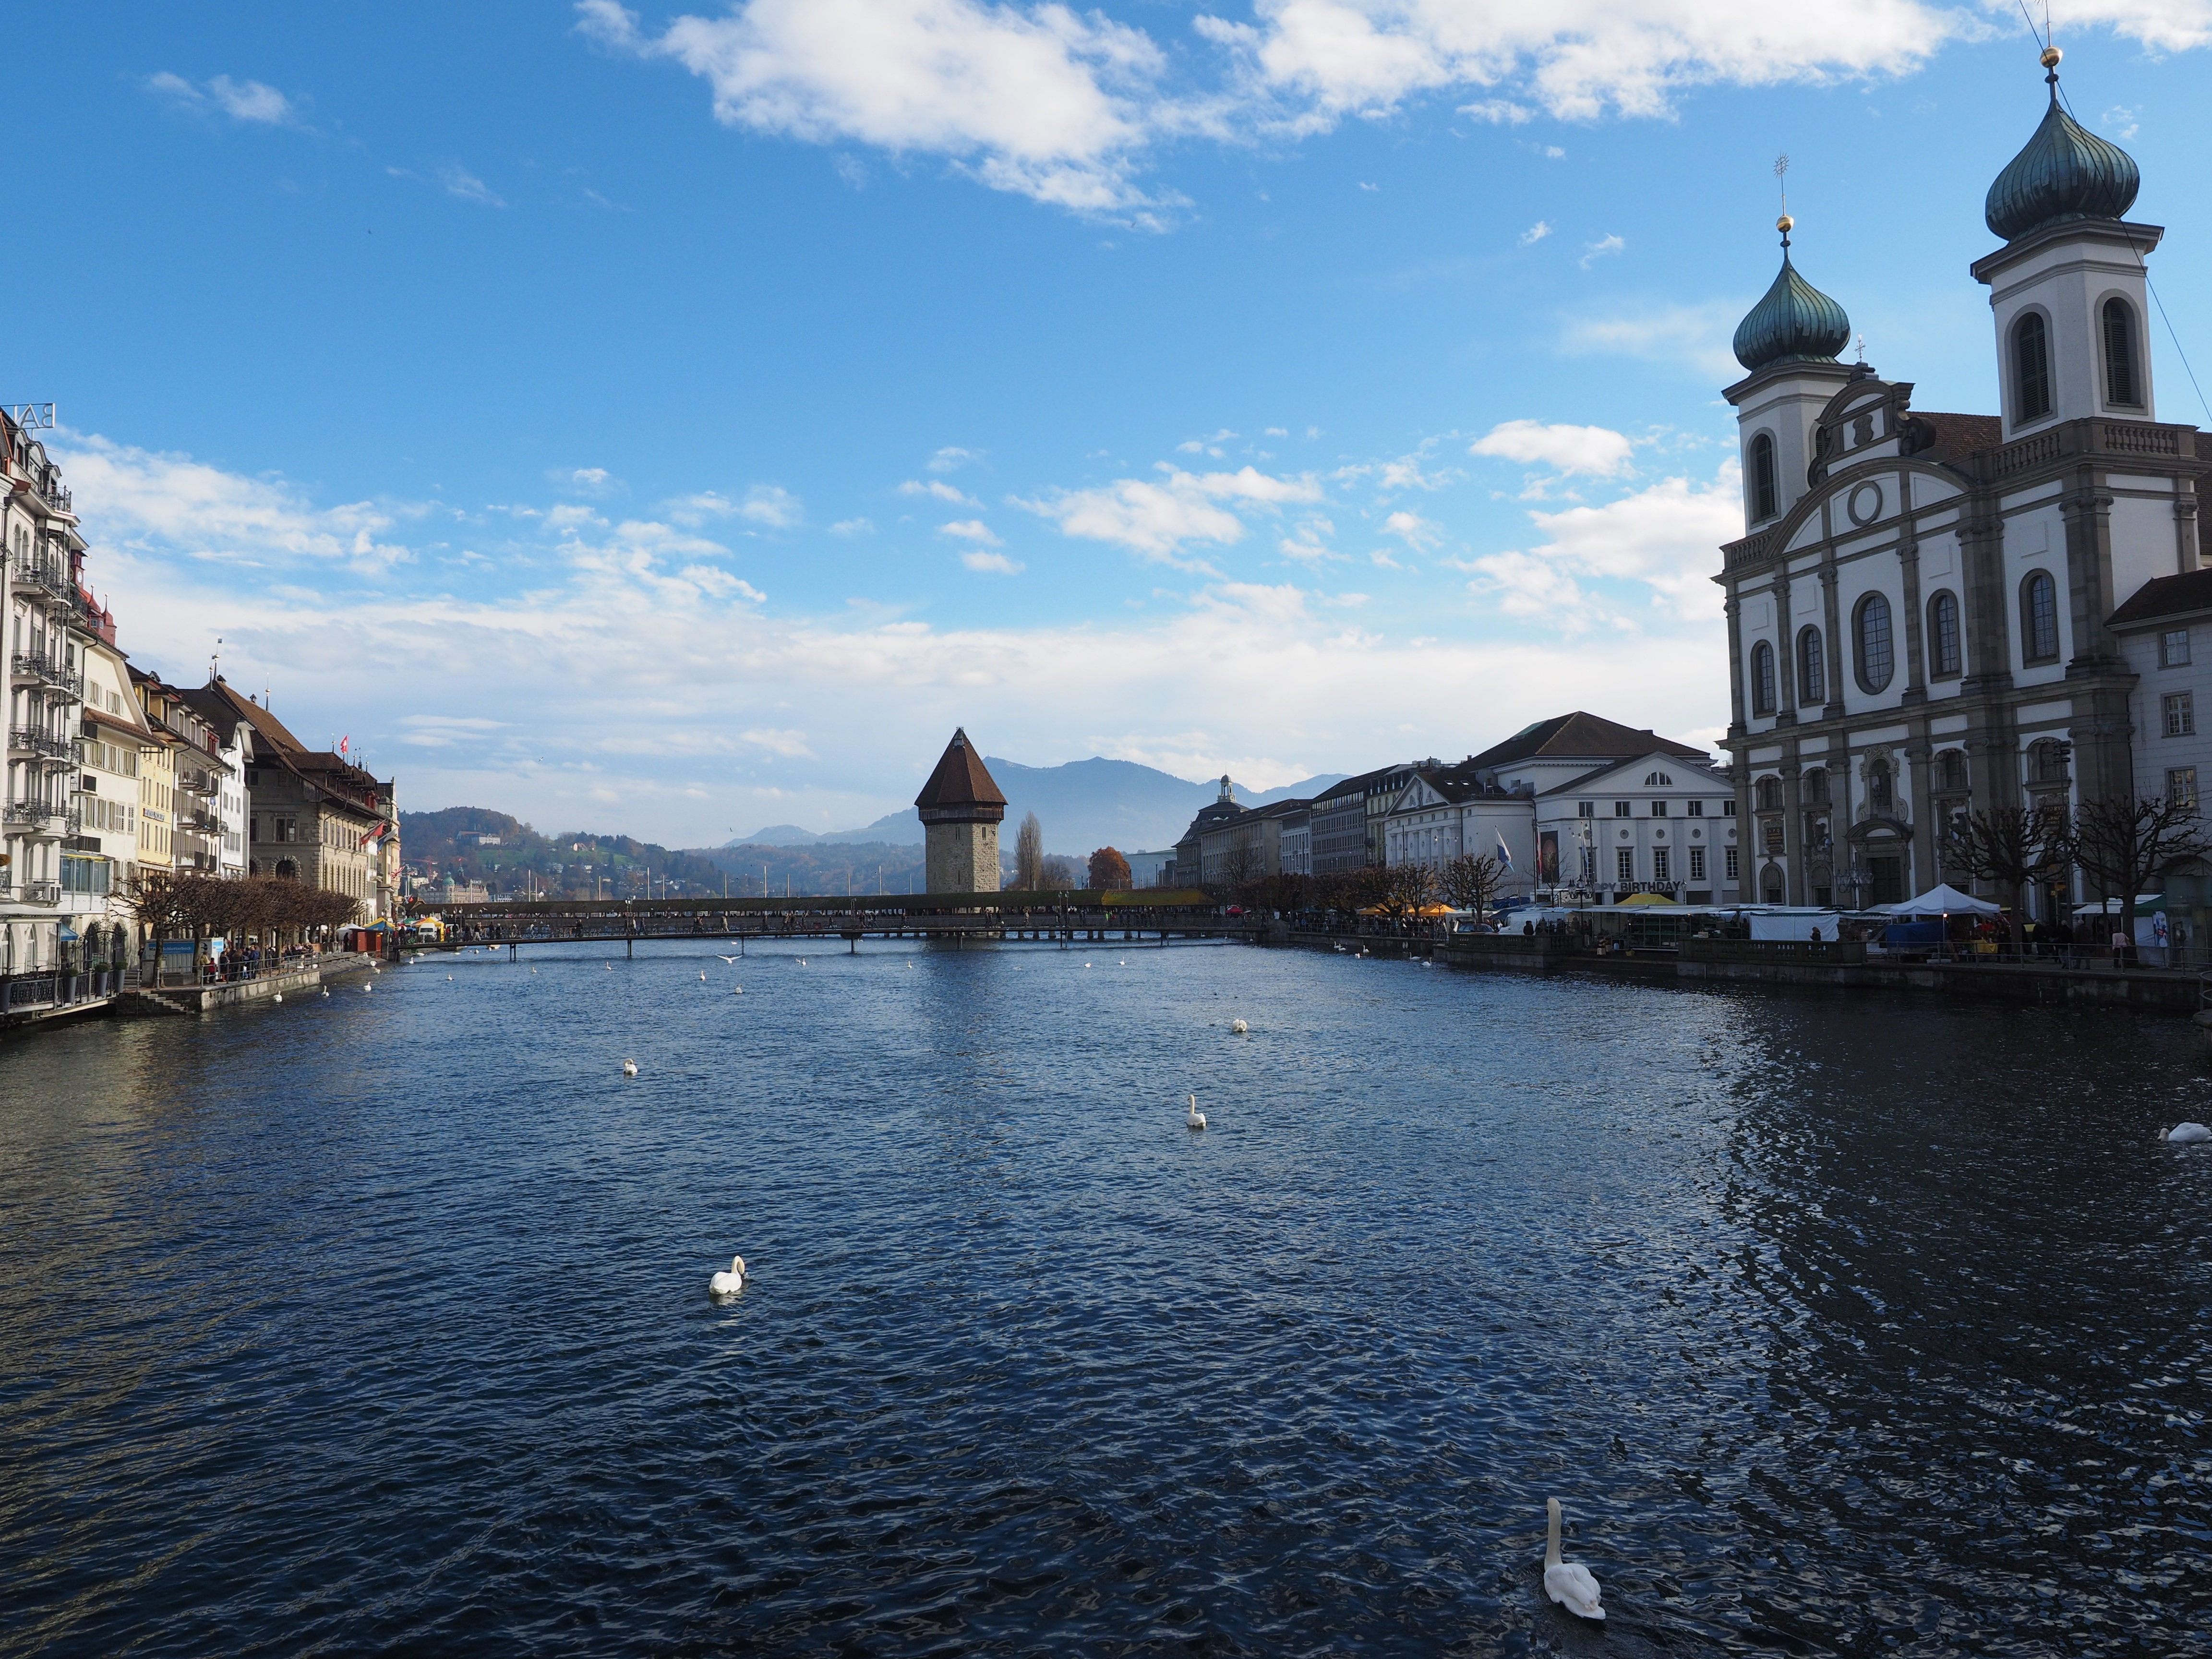
sea, water, town, building, chateau, city, river, cityscape, reflection, tower, castle, landmark, church, tourism, waterway, water tower, places of interest, old town, lucerne, chapel bridge, tours, lake lucerne region, jesuit church